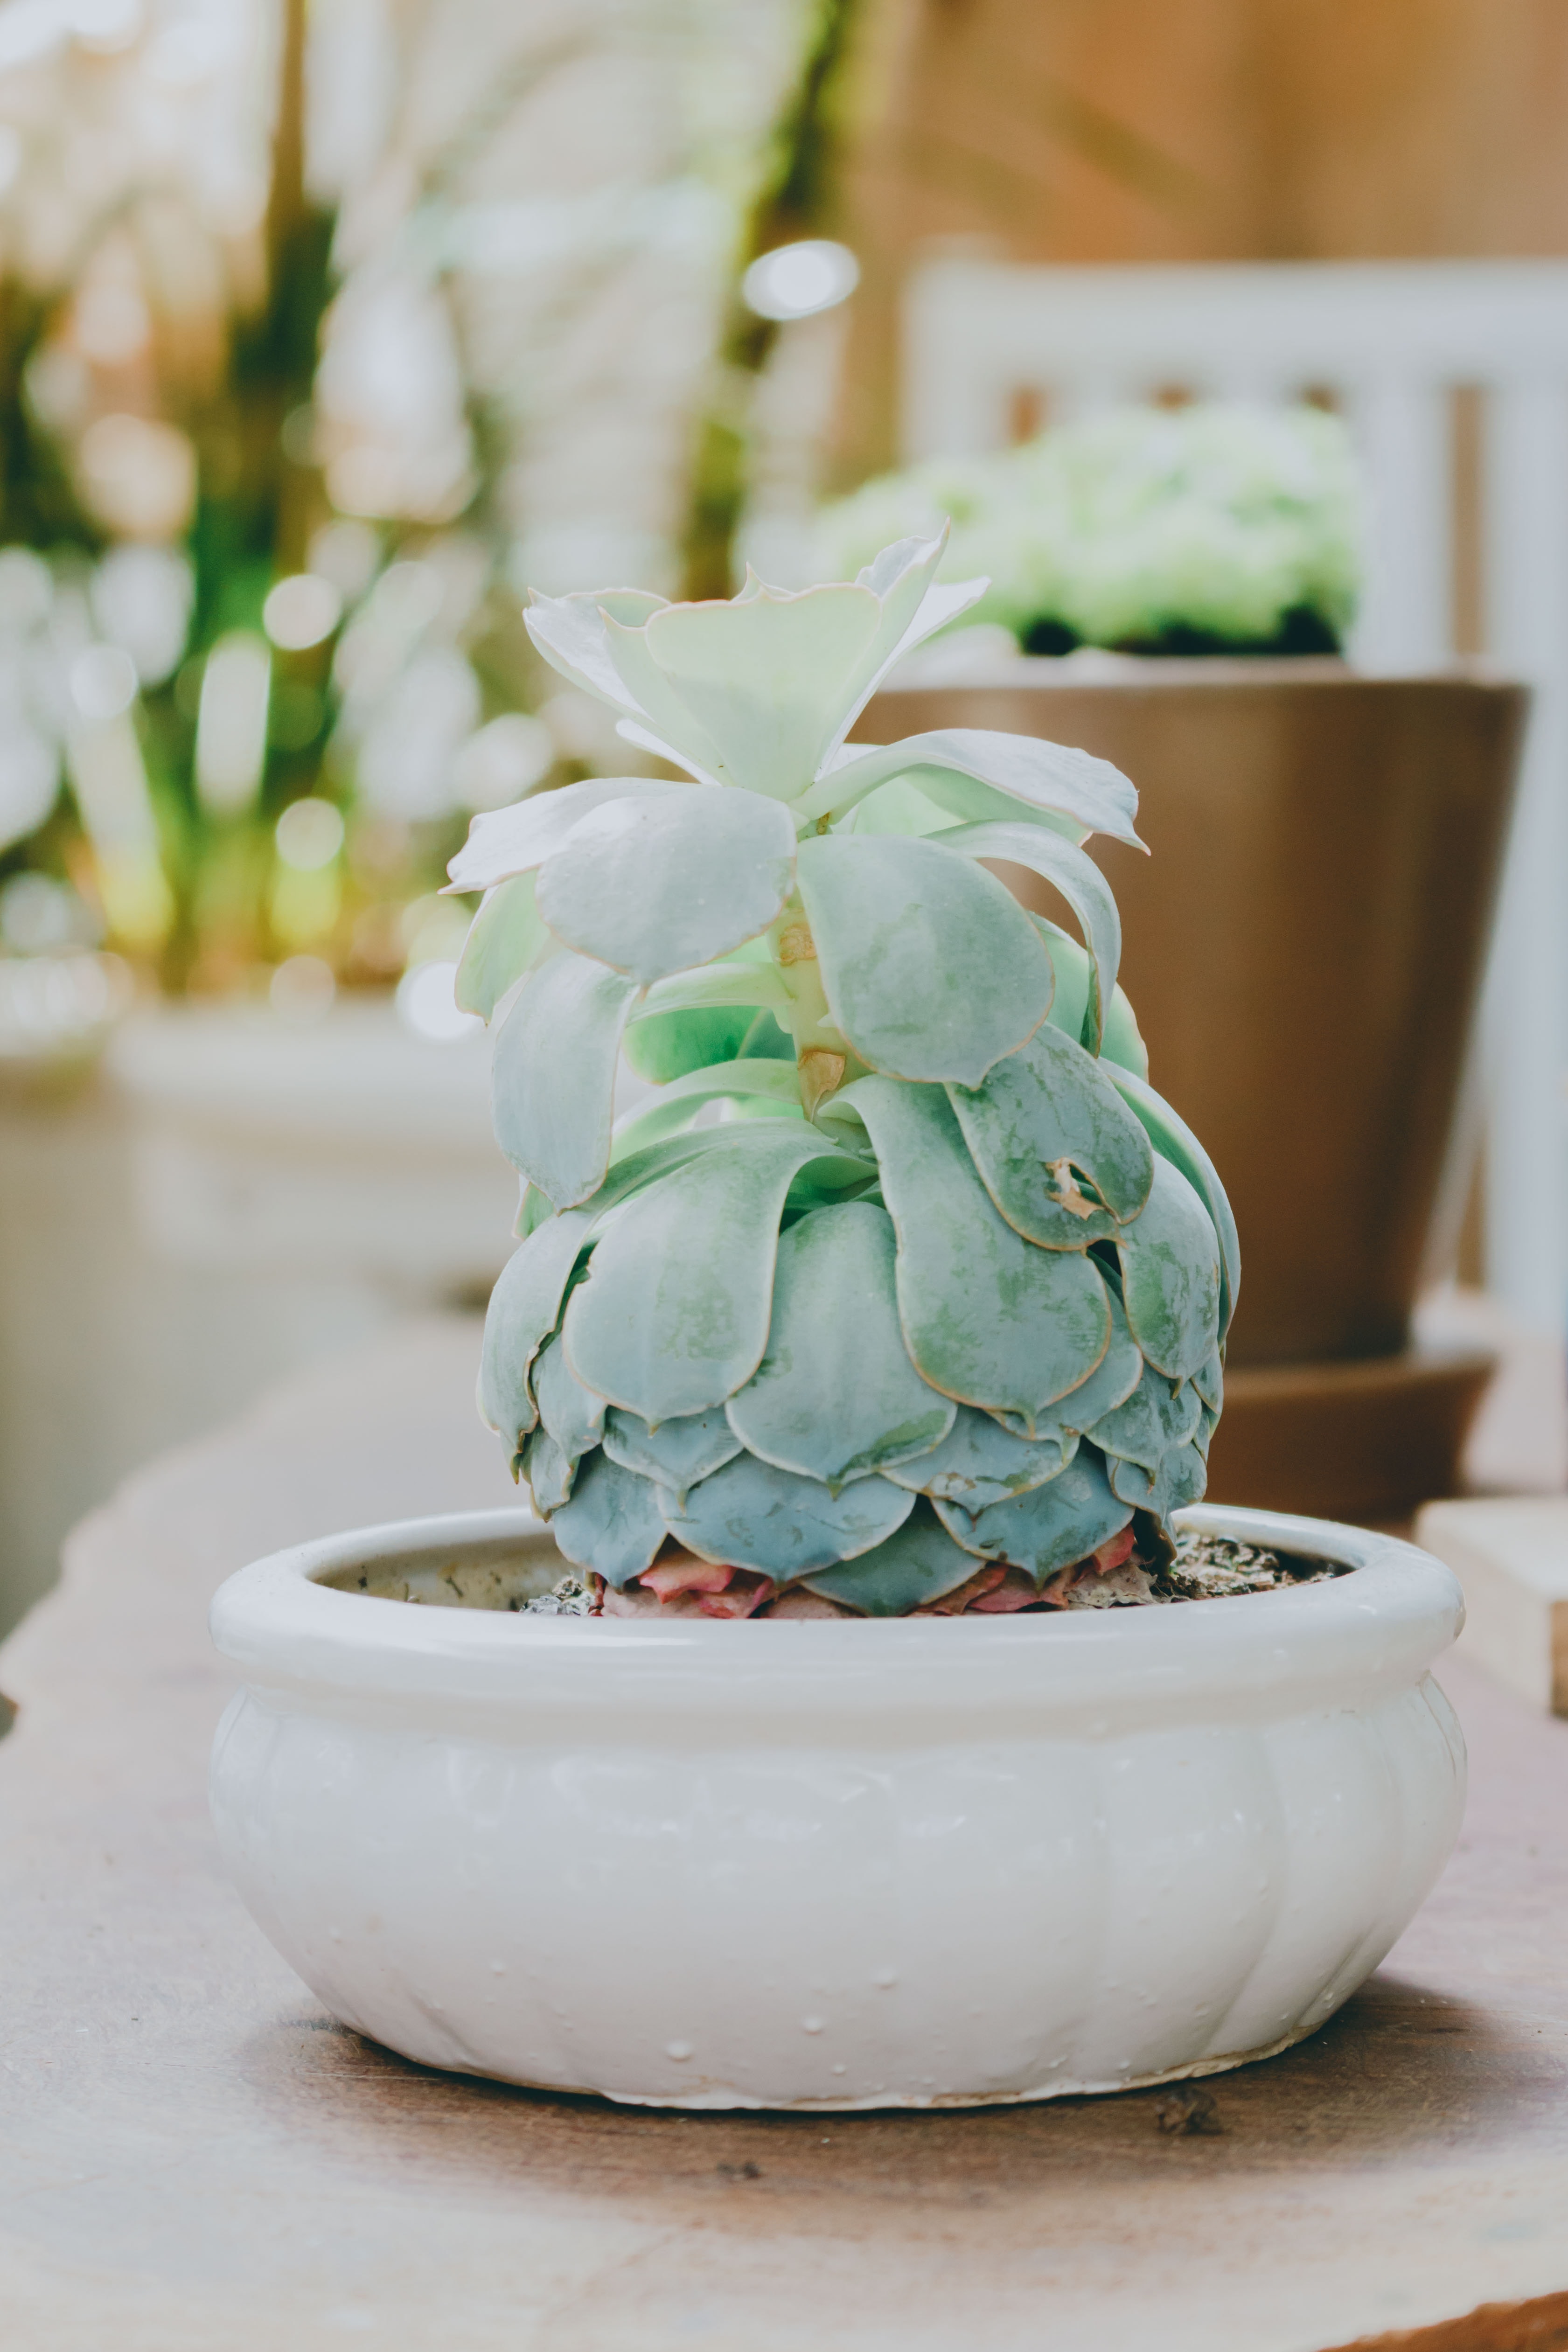
flowerpot, ceramic, flower, houseplant, porcelain, plant, centrepiece